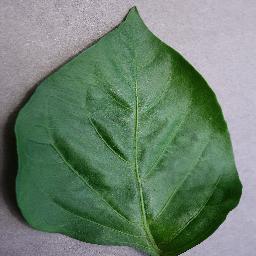
Label: Pepper,_bell___healthy